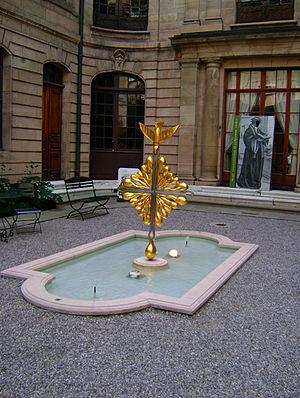
Cour intérieure de la Maison Mallet à Genève (Suisse), musée international de la Réforme.
Le Musée international de la Réforme est un musée suisse situé au cœur de la vieille-ville de Genève.